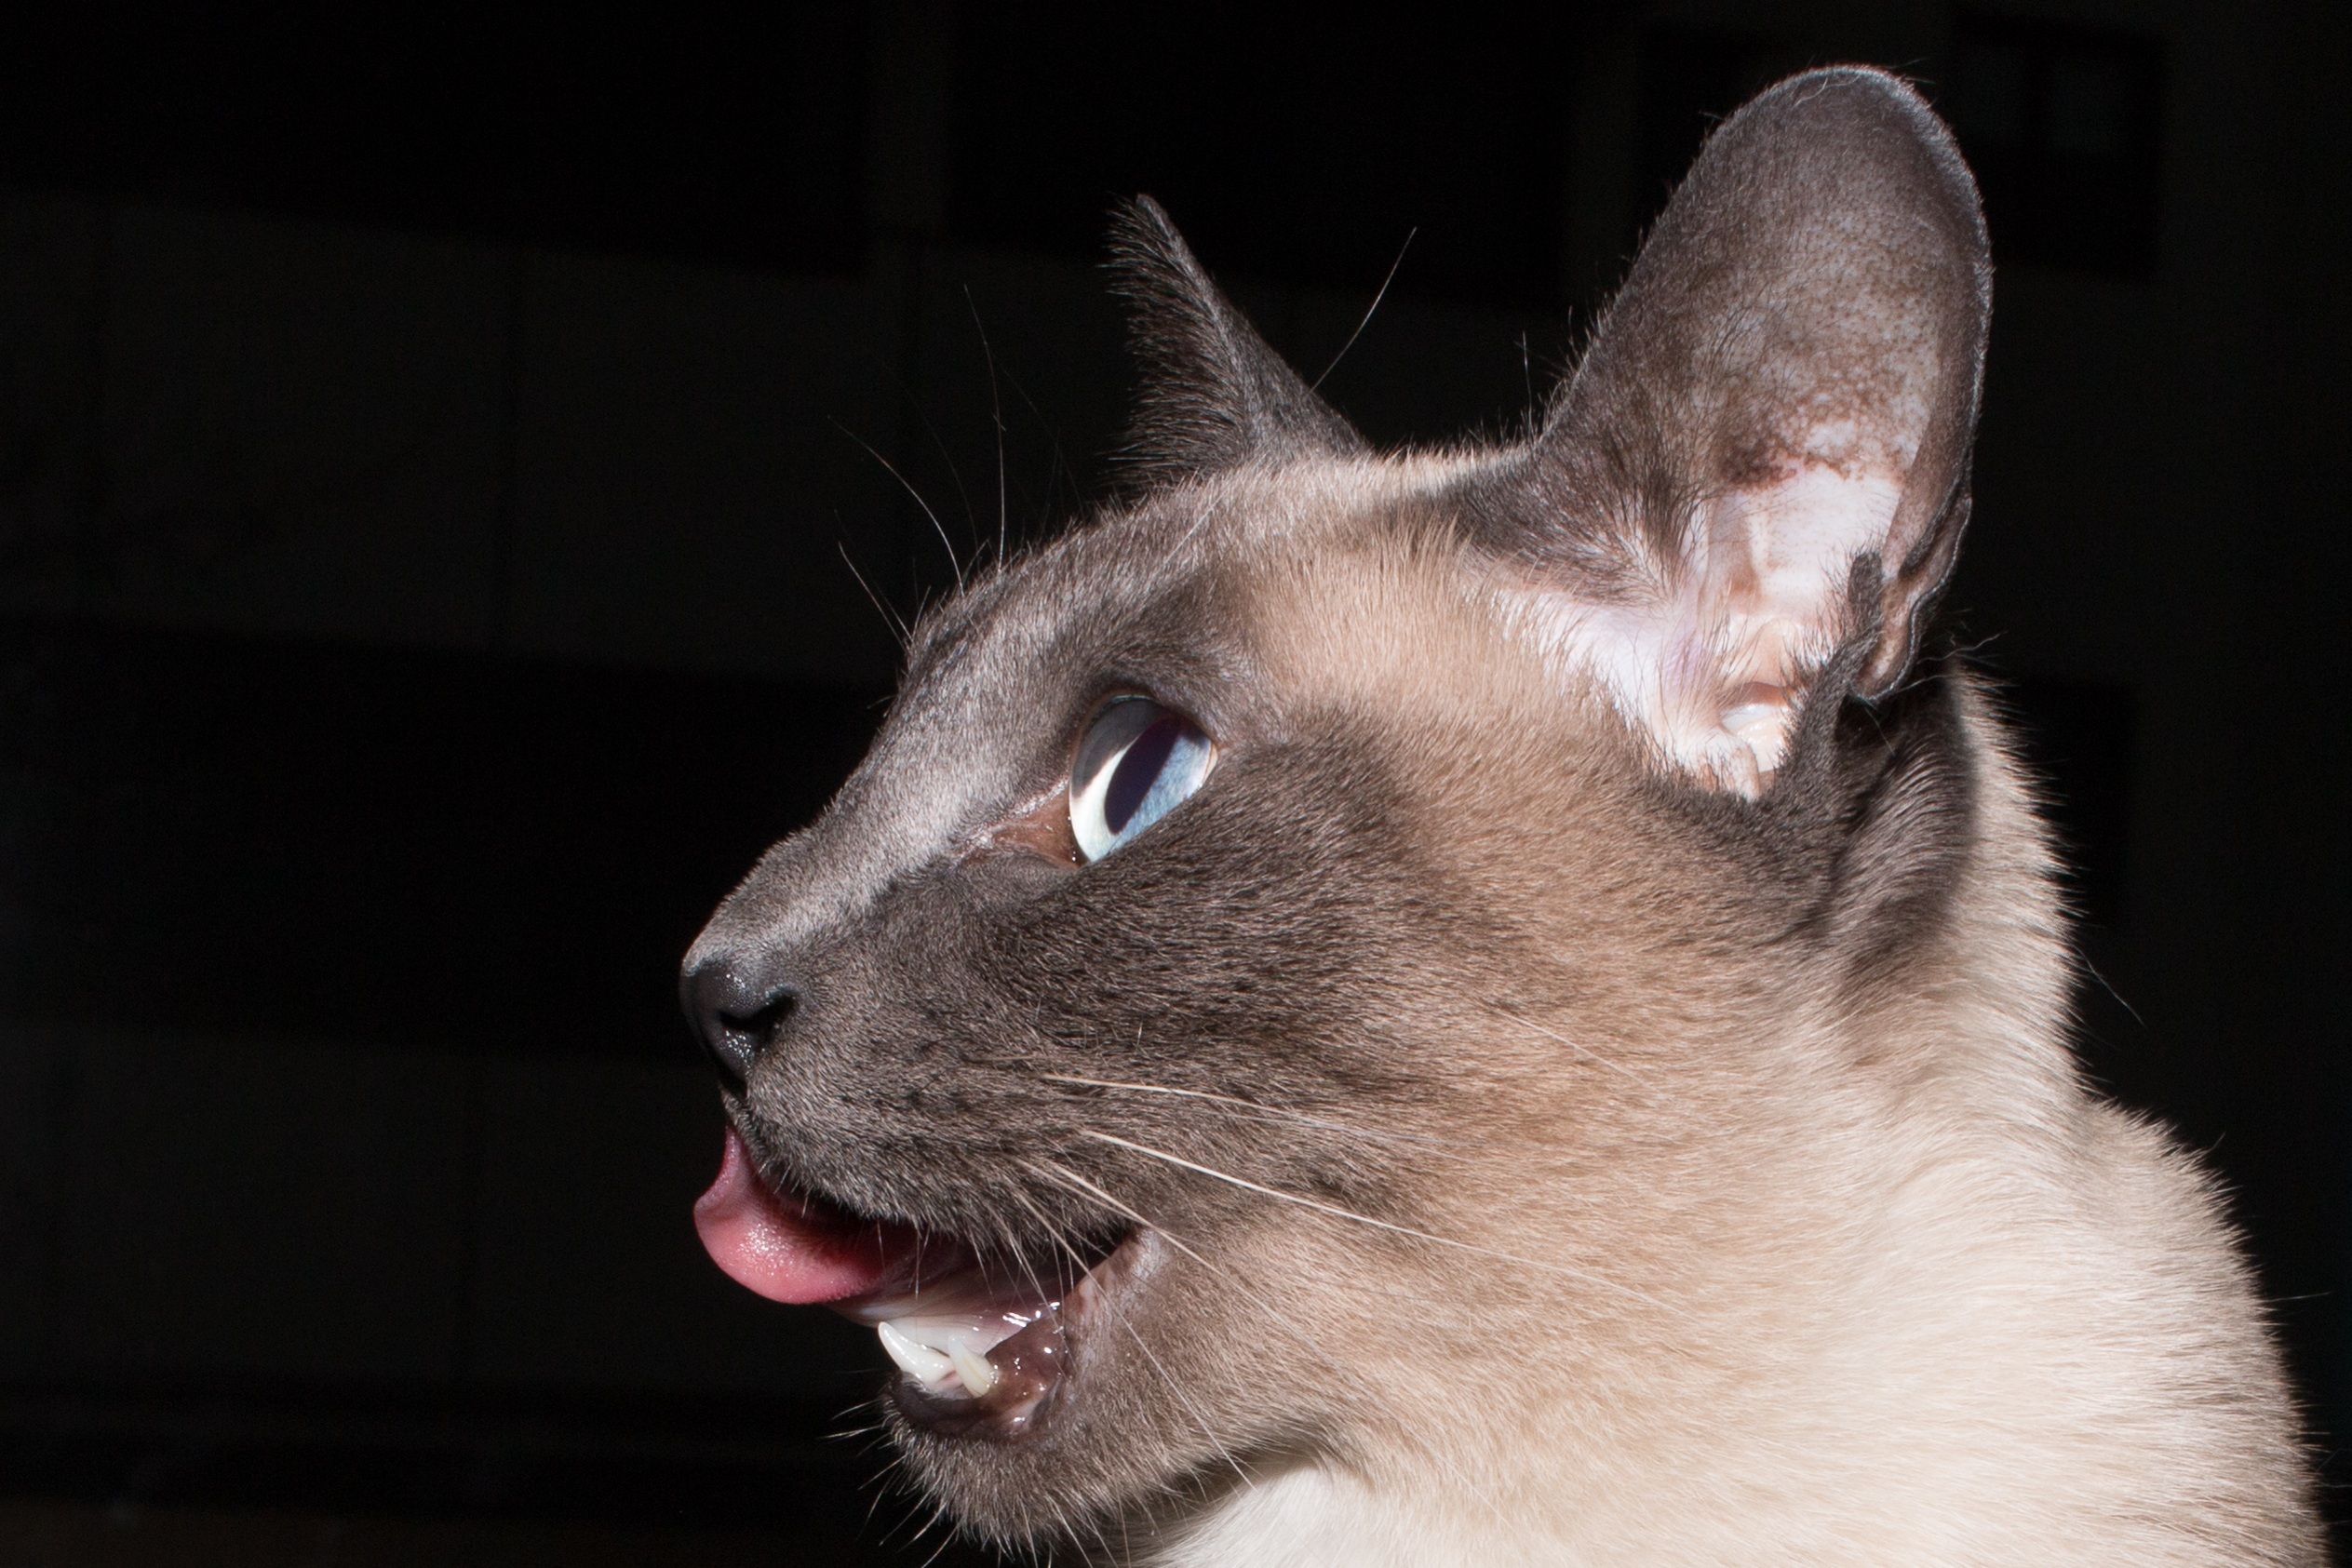
animal, pet, kitten, cat, feline, mammal, yawn, close up, pets, nose, whiskers, snout, vertebrate, thai, siamese, burmese, cat face, cat hair, cats nose, european shorthair, russian blue, korat, small to medium sized cats, cat like mammal, carnivoran, domestic short haired cat, tonkinese, peterbald, oriental shorthair